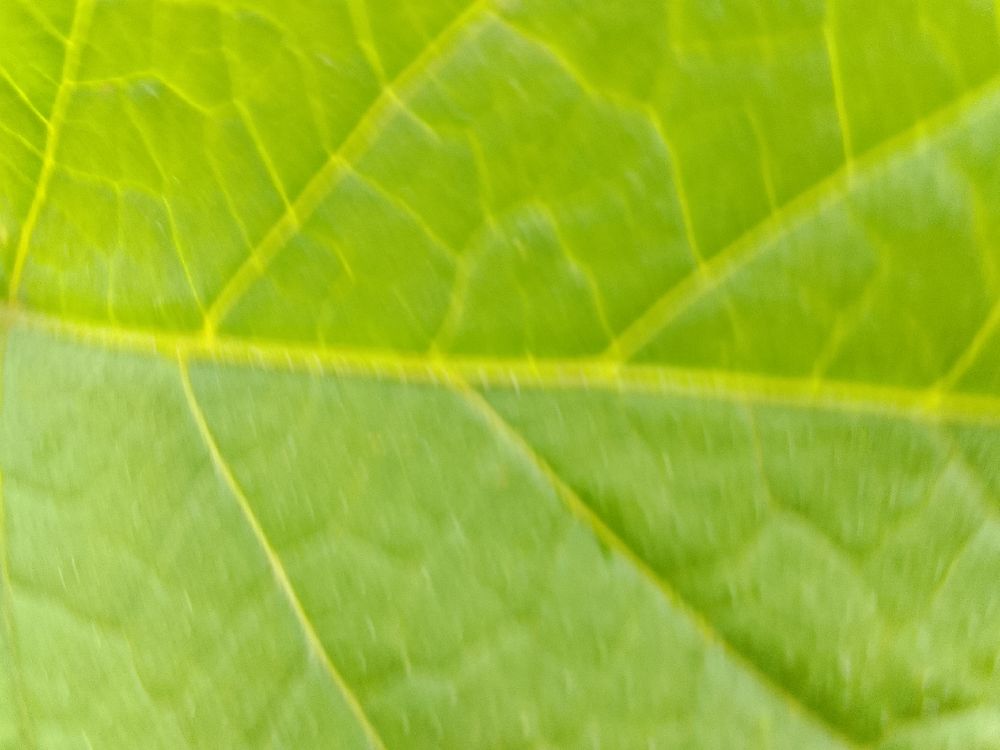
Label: Healthy